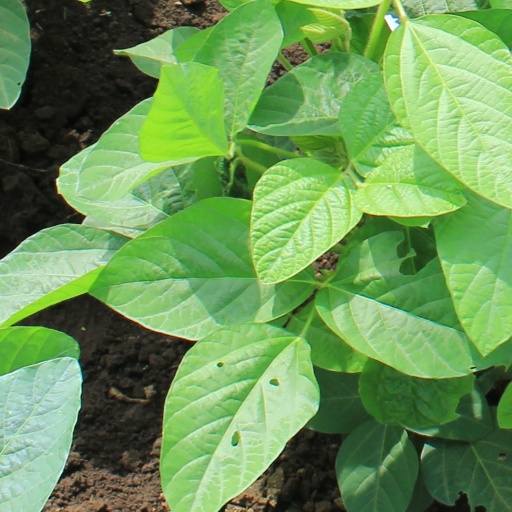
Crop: soybean